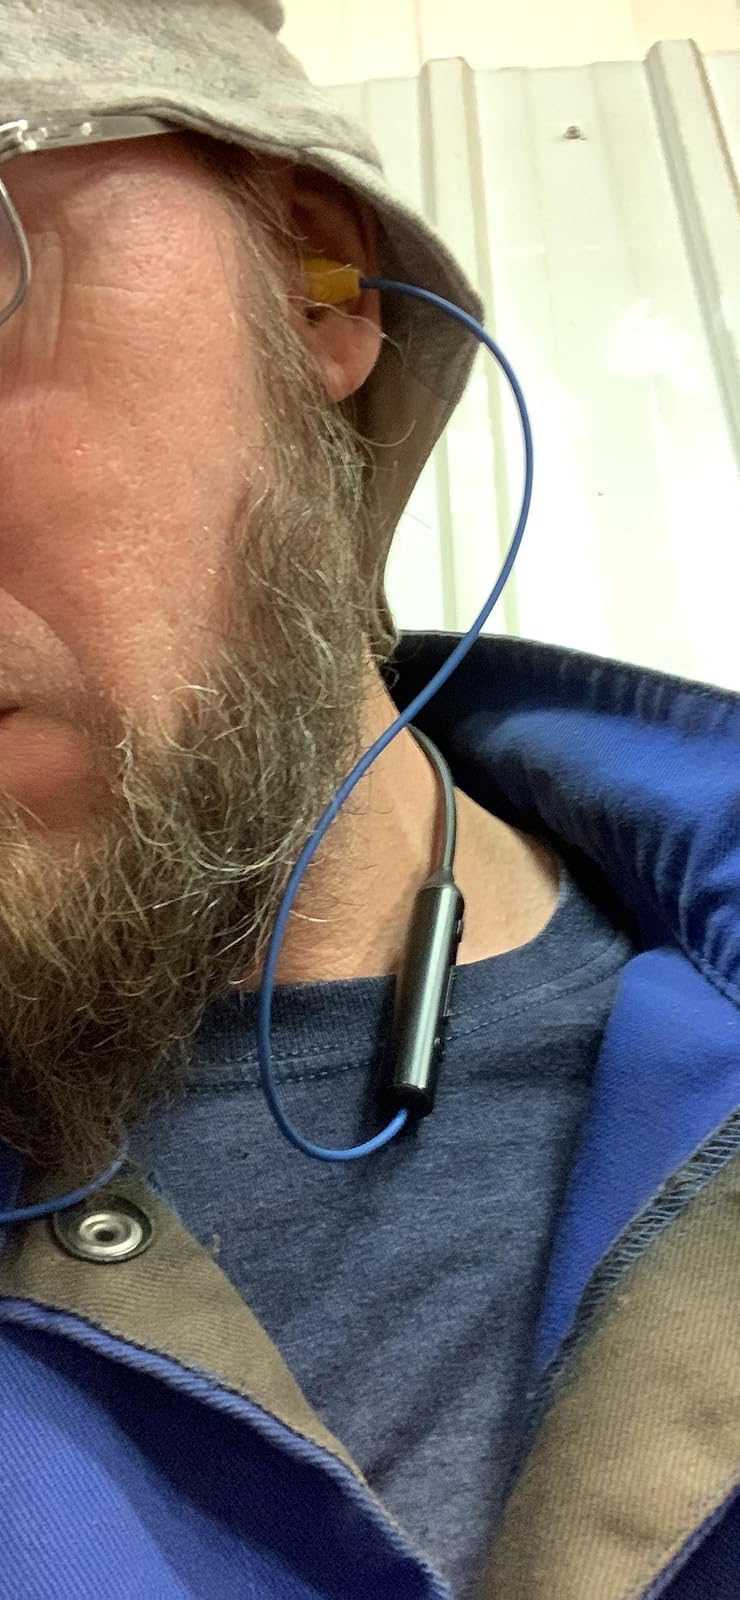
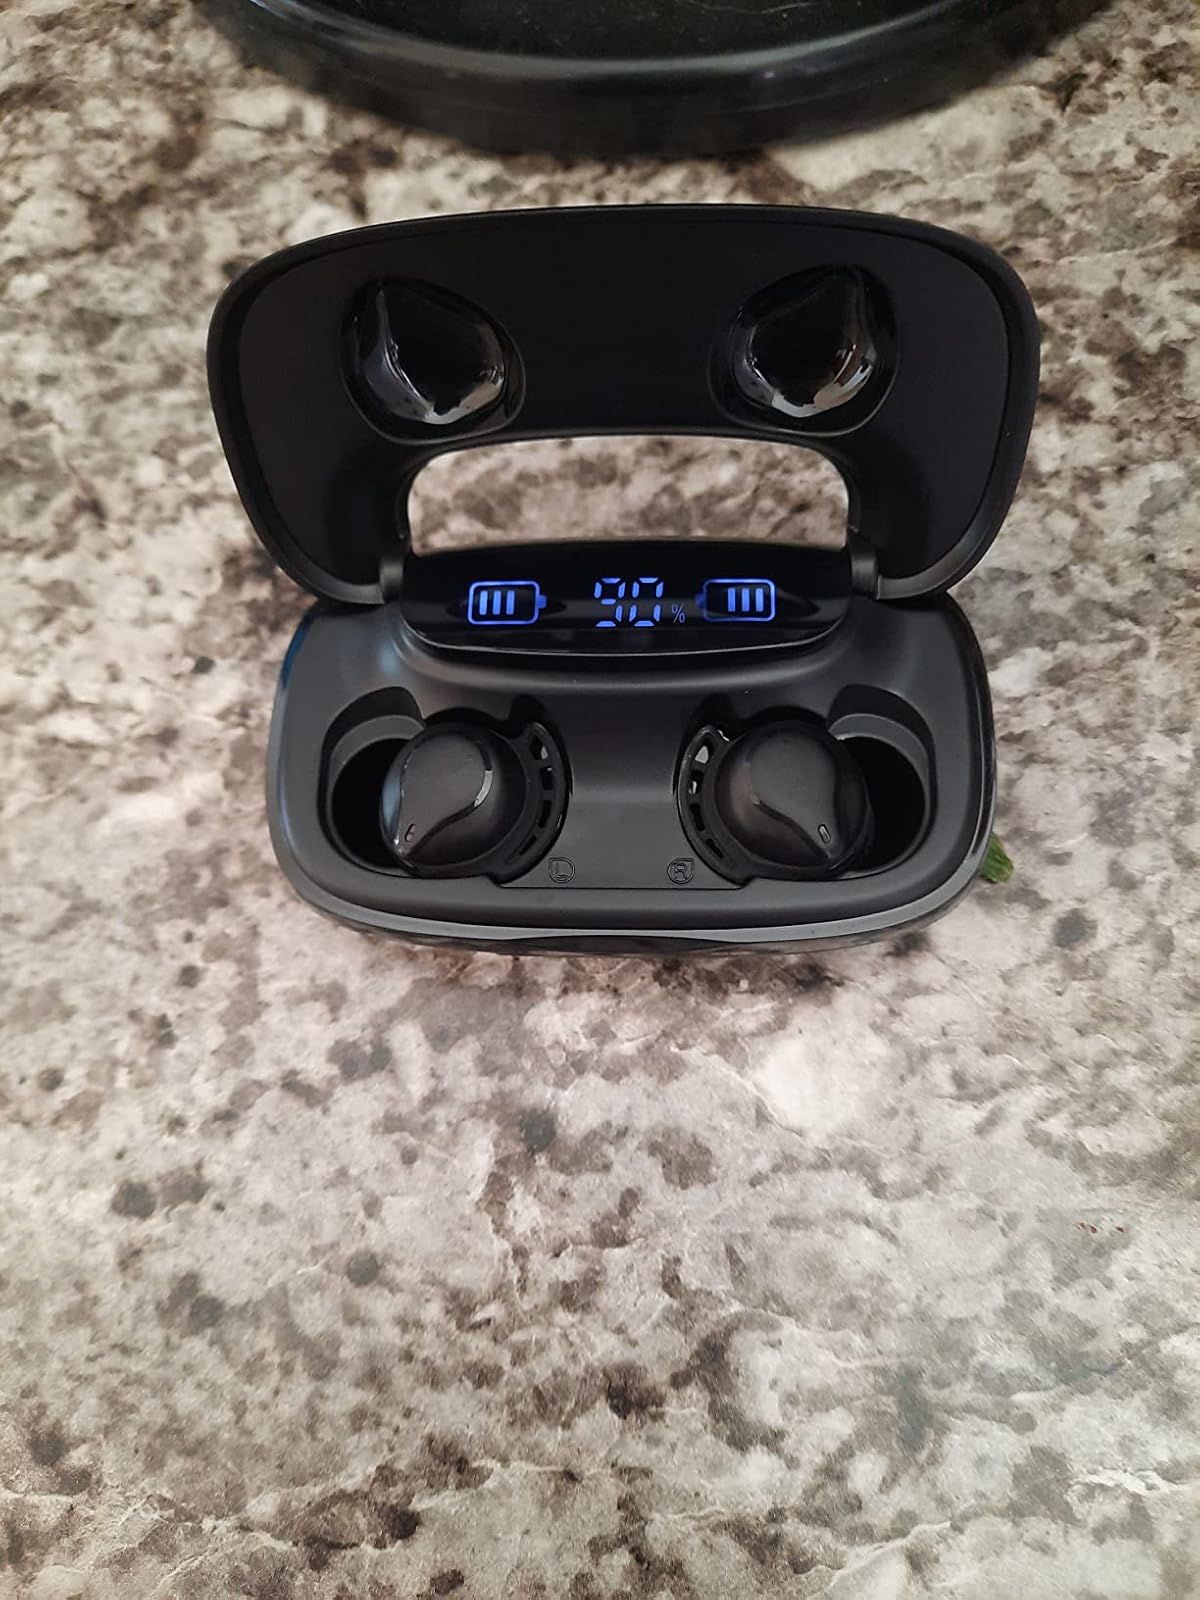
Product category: earbuds
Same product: no